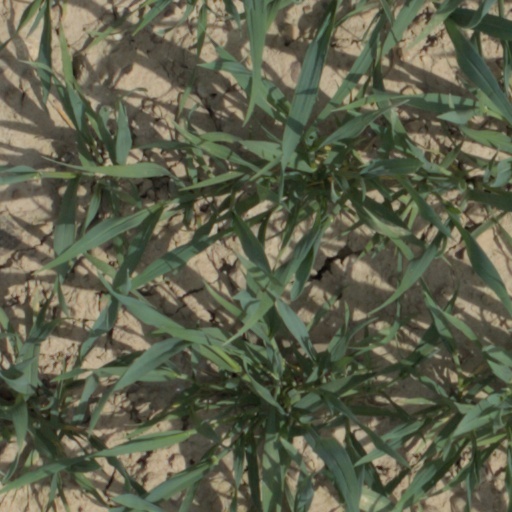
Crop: wheat